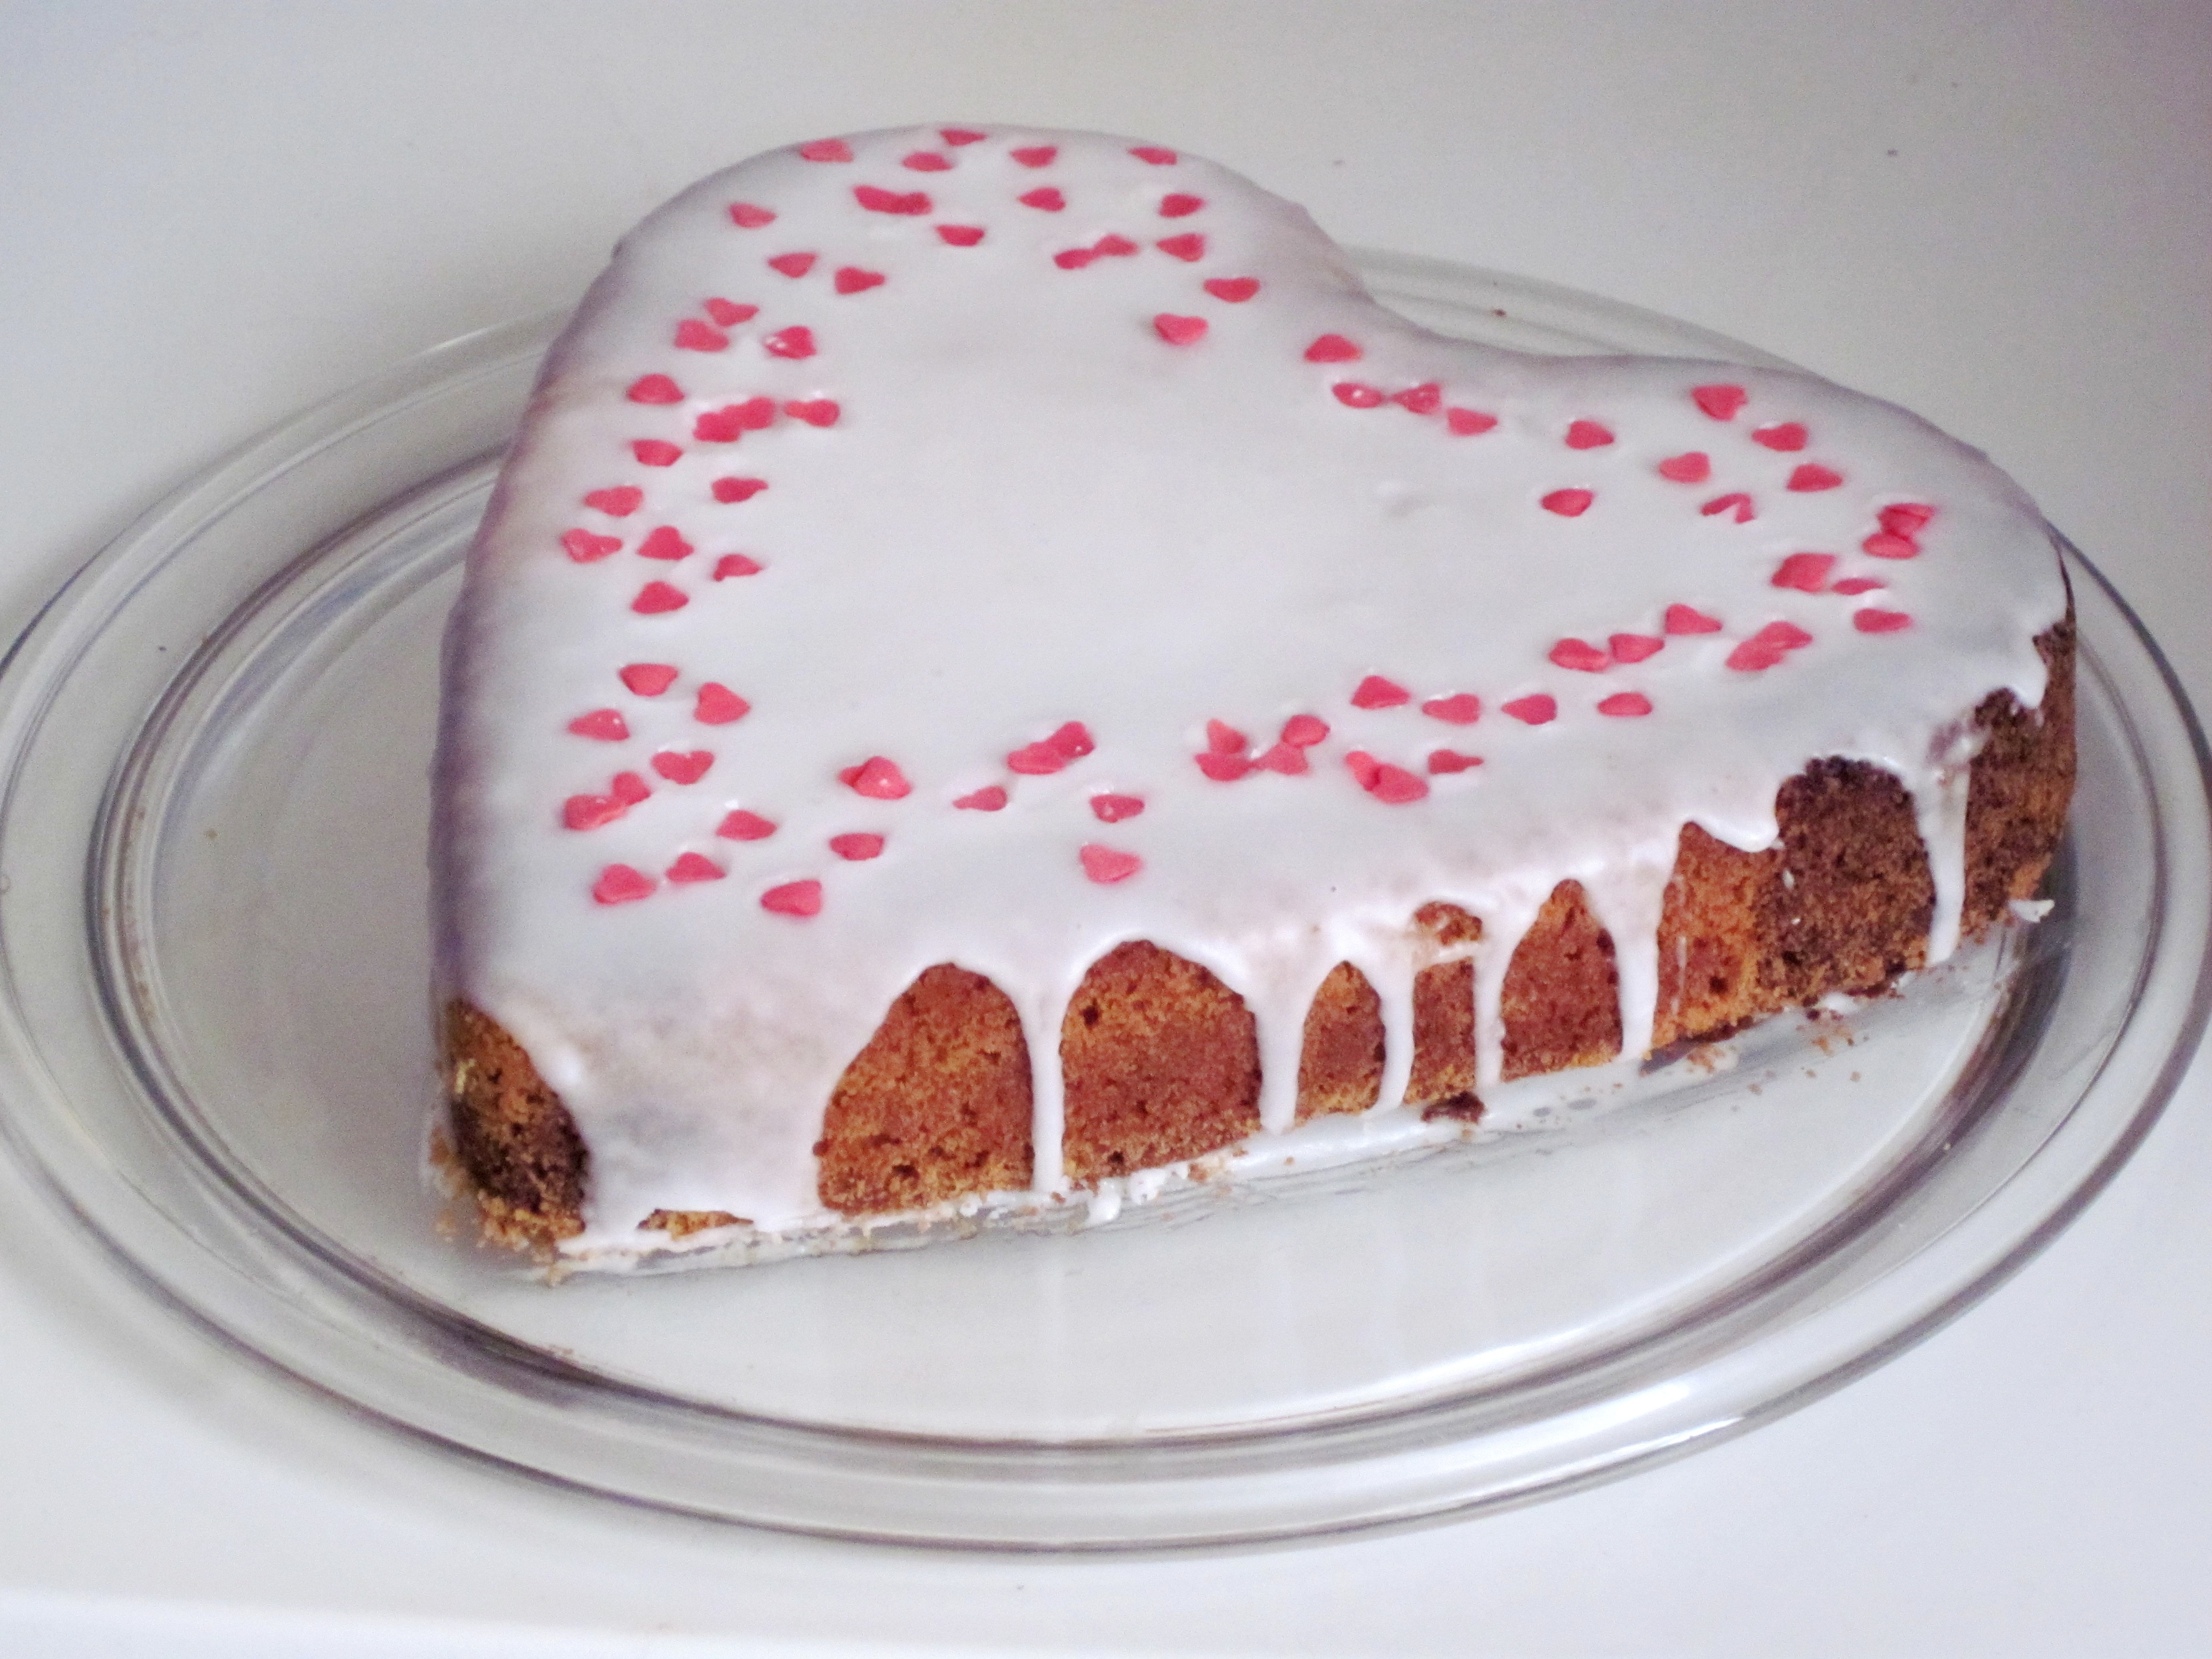
white, love, heart, food, red, brown, pink, baking, dessert, eat, cuisine, cake, ornament, chocolate cake, sweet dish, bake, pastries, icing, birthday, favorite, baked goods, valentine's day, i love you, pastry shop, tea time, drink coffee, torte, fall in love, sponge cake, tea party, love you, be in love, buttercream, cake decorating, cream cake, sachertorte, heart cake, hdl, ild, love cake, coffee wreath